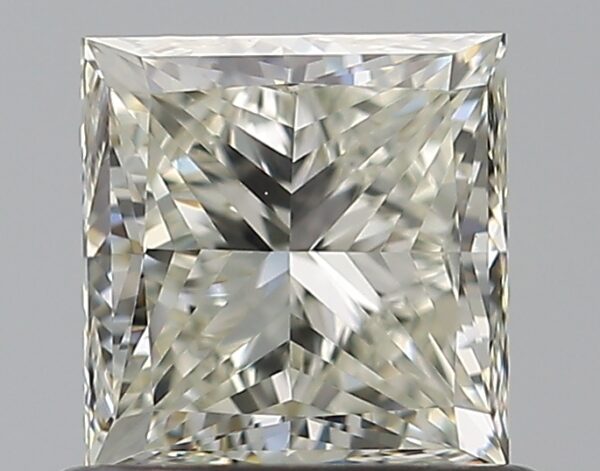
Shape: princess
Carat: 0.81
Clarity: VVS1
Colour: L
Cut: EX
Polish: EX
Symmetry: VG
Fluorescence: N
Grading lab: GIA
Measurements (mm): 4.94 x 4.81 x 3.56